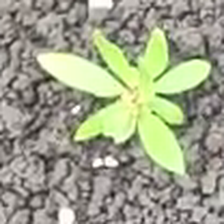
Weed species: Moti_dudhi(Euphorbia_geneculata_L)